Cinema of Africa

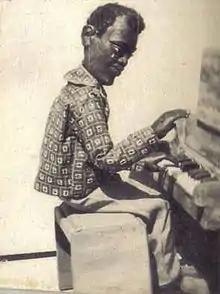
"The Ghana Broadcasting Puppet Show" developed by Beattie Casely-Hayford (1968)

In the French colonies, Africans were prohibited by the 1934 Laval Decree from making films of their own. The ban stunted the growth of film as a means of African expression, political, cultural, and artistic. Congolese Albert Mongita did make "The Cinema Lesson" in 1951 and in 1953 Mamadou Touré made "Mouramani" based on a folk story about a man and his dog. In 1955, Paulin Soumanou Vieyra originally from Benin, but educated in Senegal along with his colleagues from Le Group Africain du Cinema, shot a short film in Paris, "Afrique-sur-Seine" (1955). Vieyra was trained in filmmaking at the Institut des hautes études cinématographiques (IDHEC) in Paris, and despite the ban on filmmaking in Africa, was granted permission to make a film in France. Considered the first film directed by a black African, "Afrique Sur Seine" explores the difficulties of being an African in 1950s France.